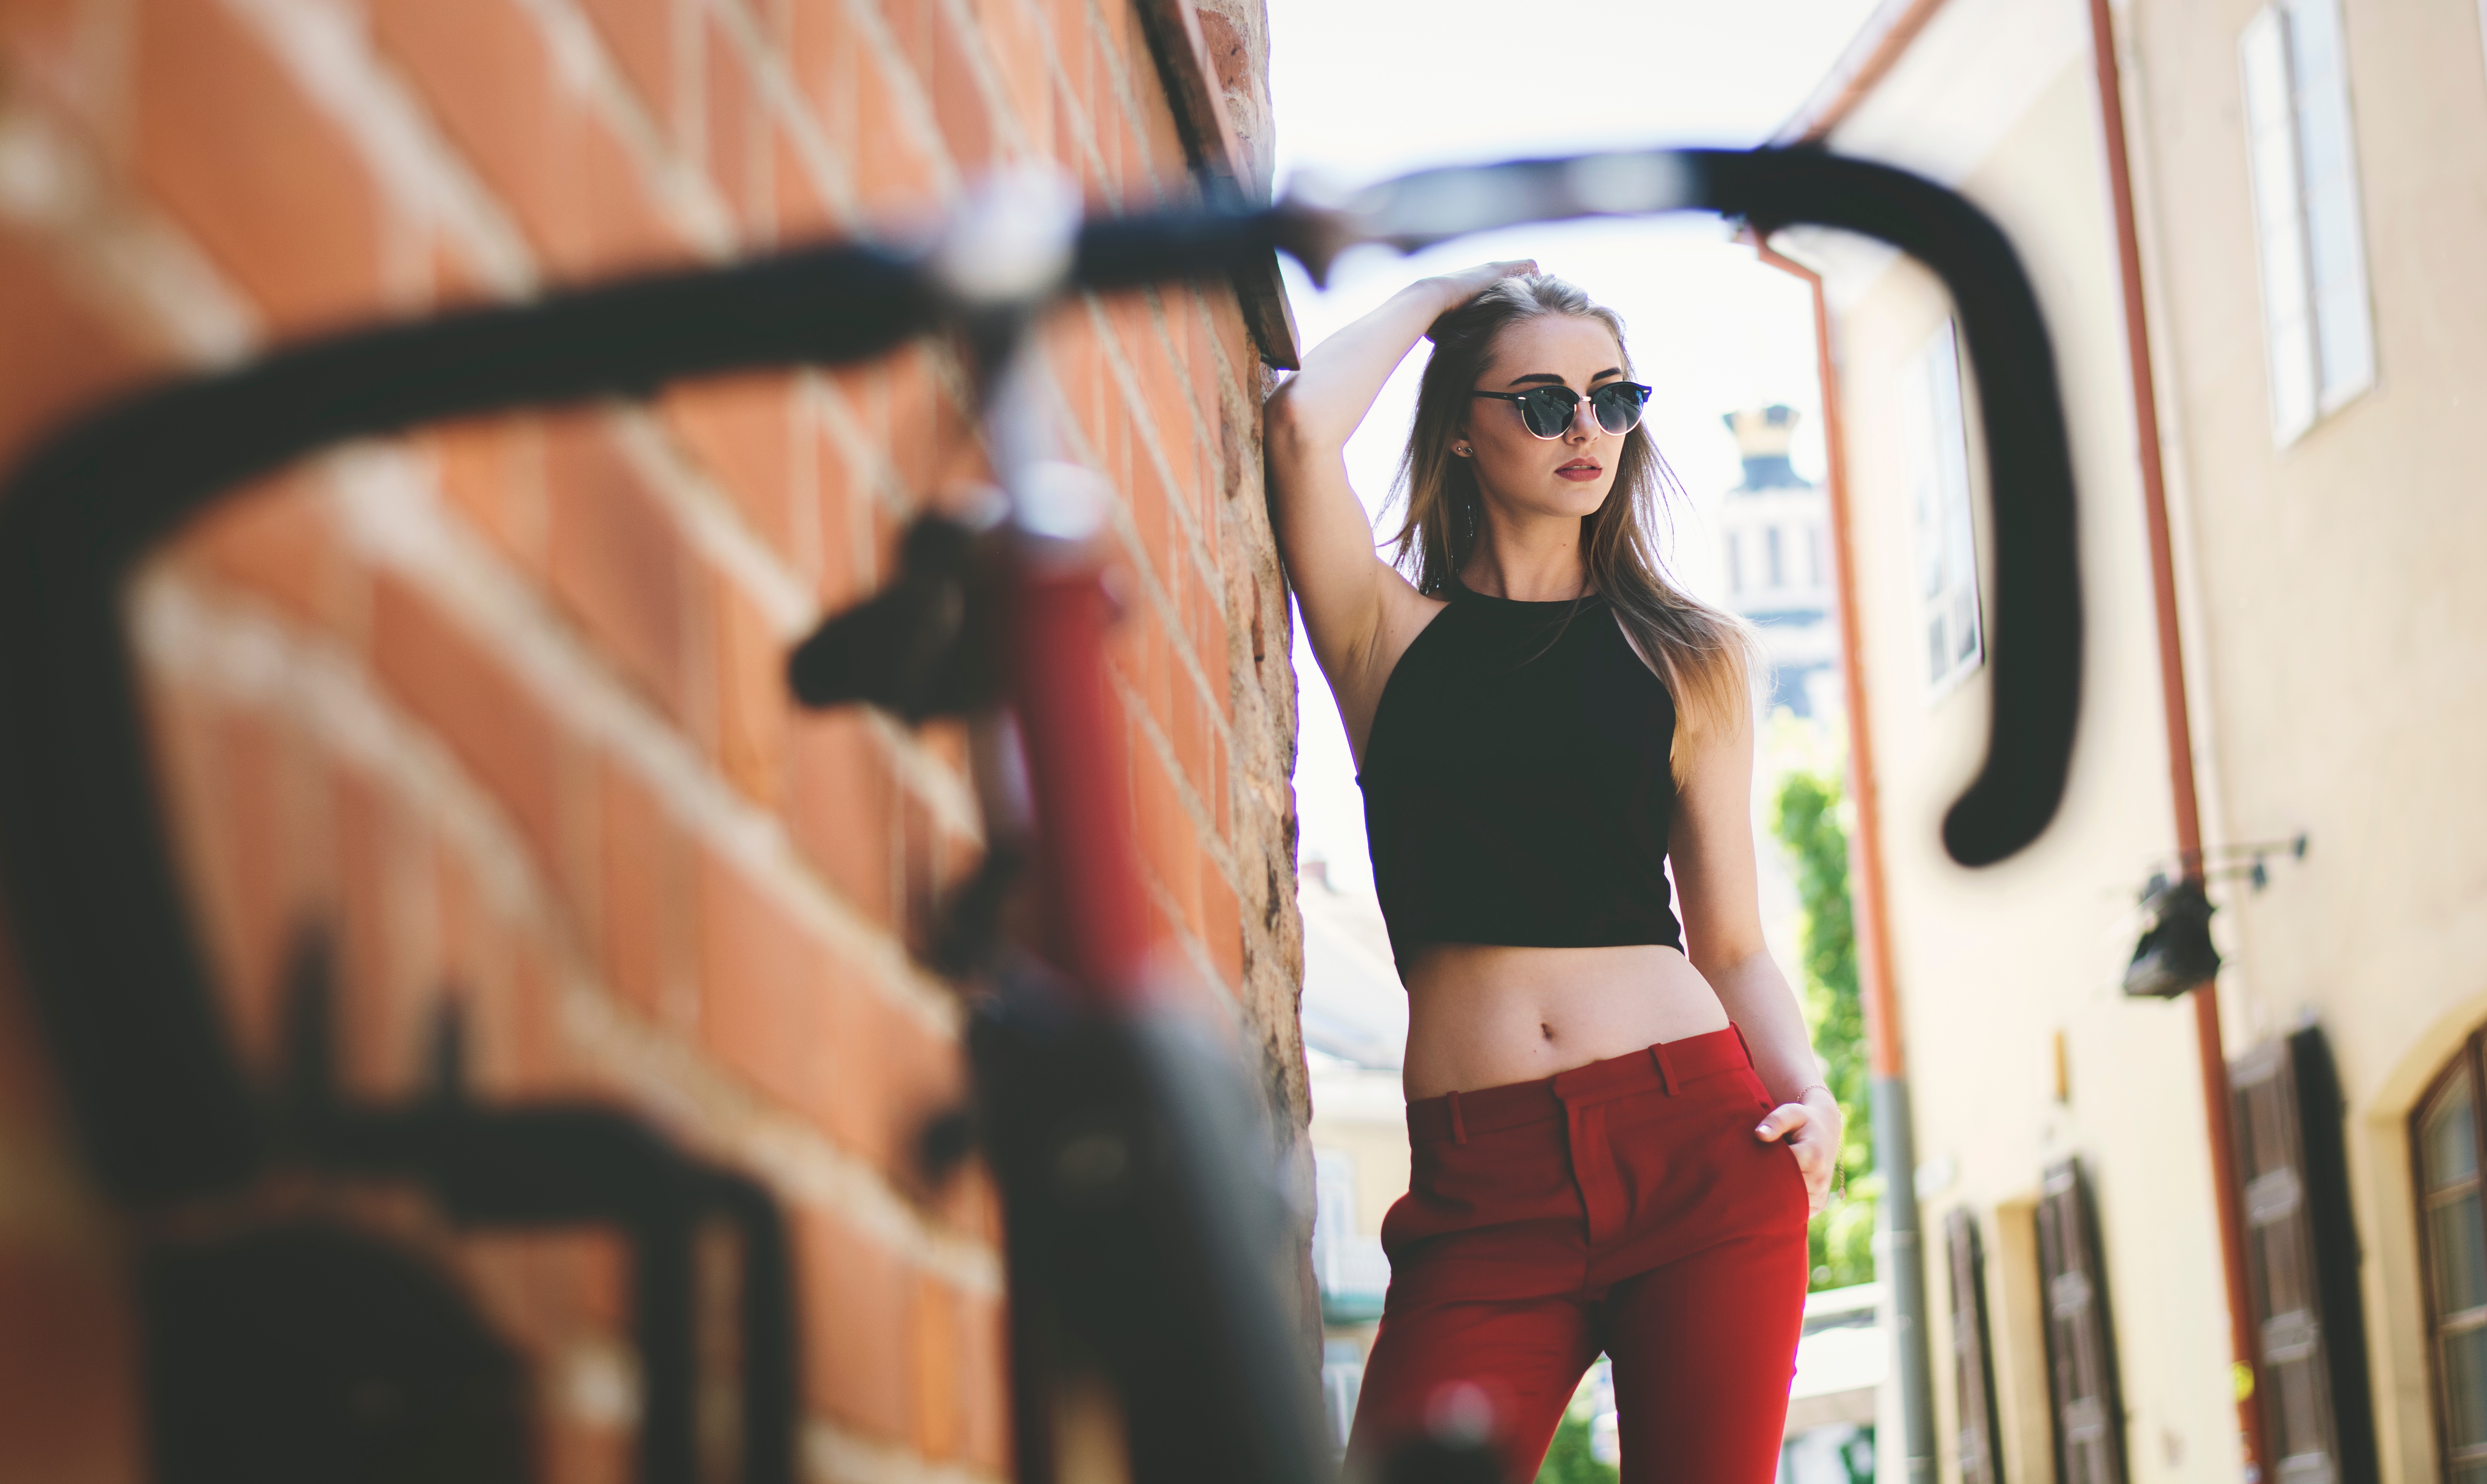
girl, photography, model, fashion, lady, muscle, human body, photograph, beauty, abdomen, photo shoot, sense, physical fitness